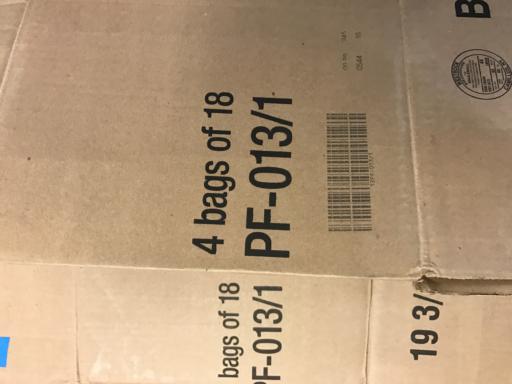
Waste category: cardboard